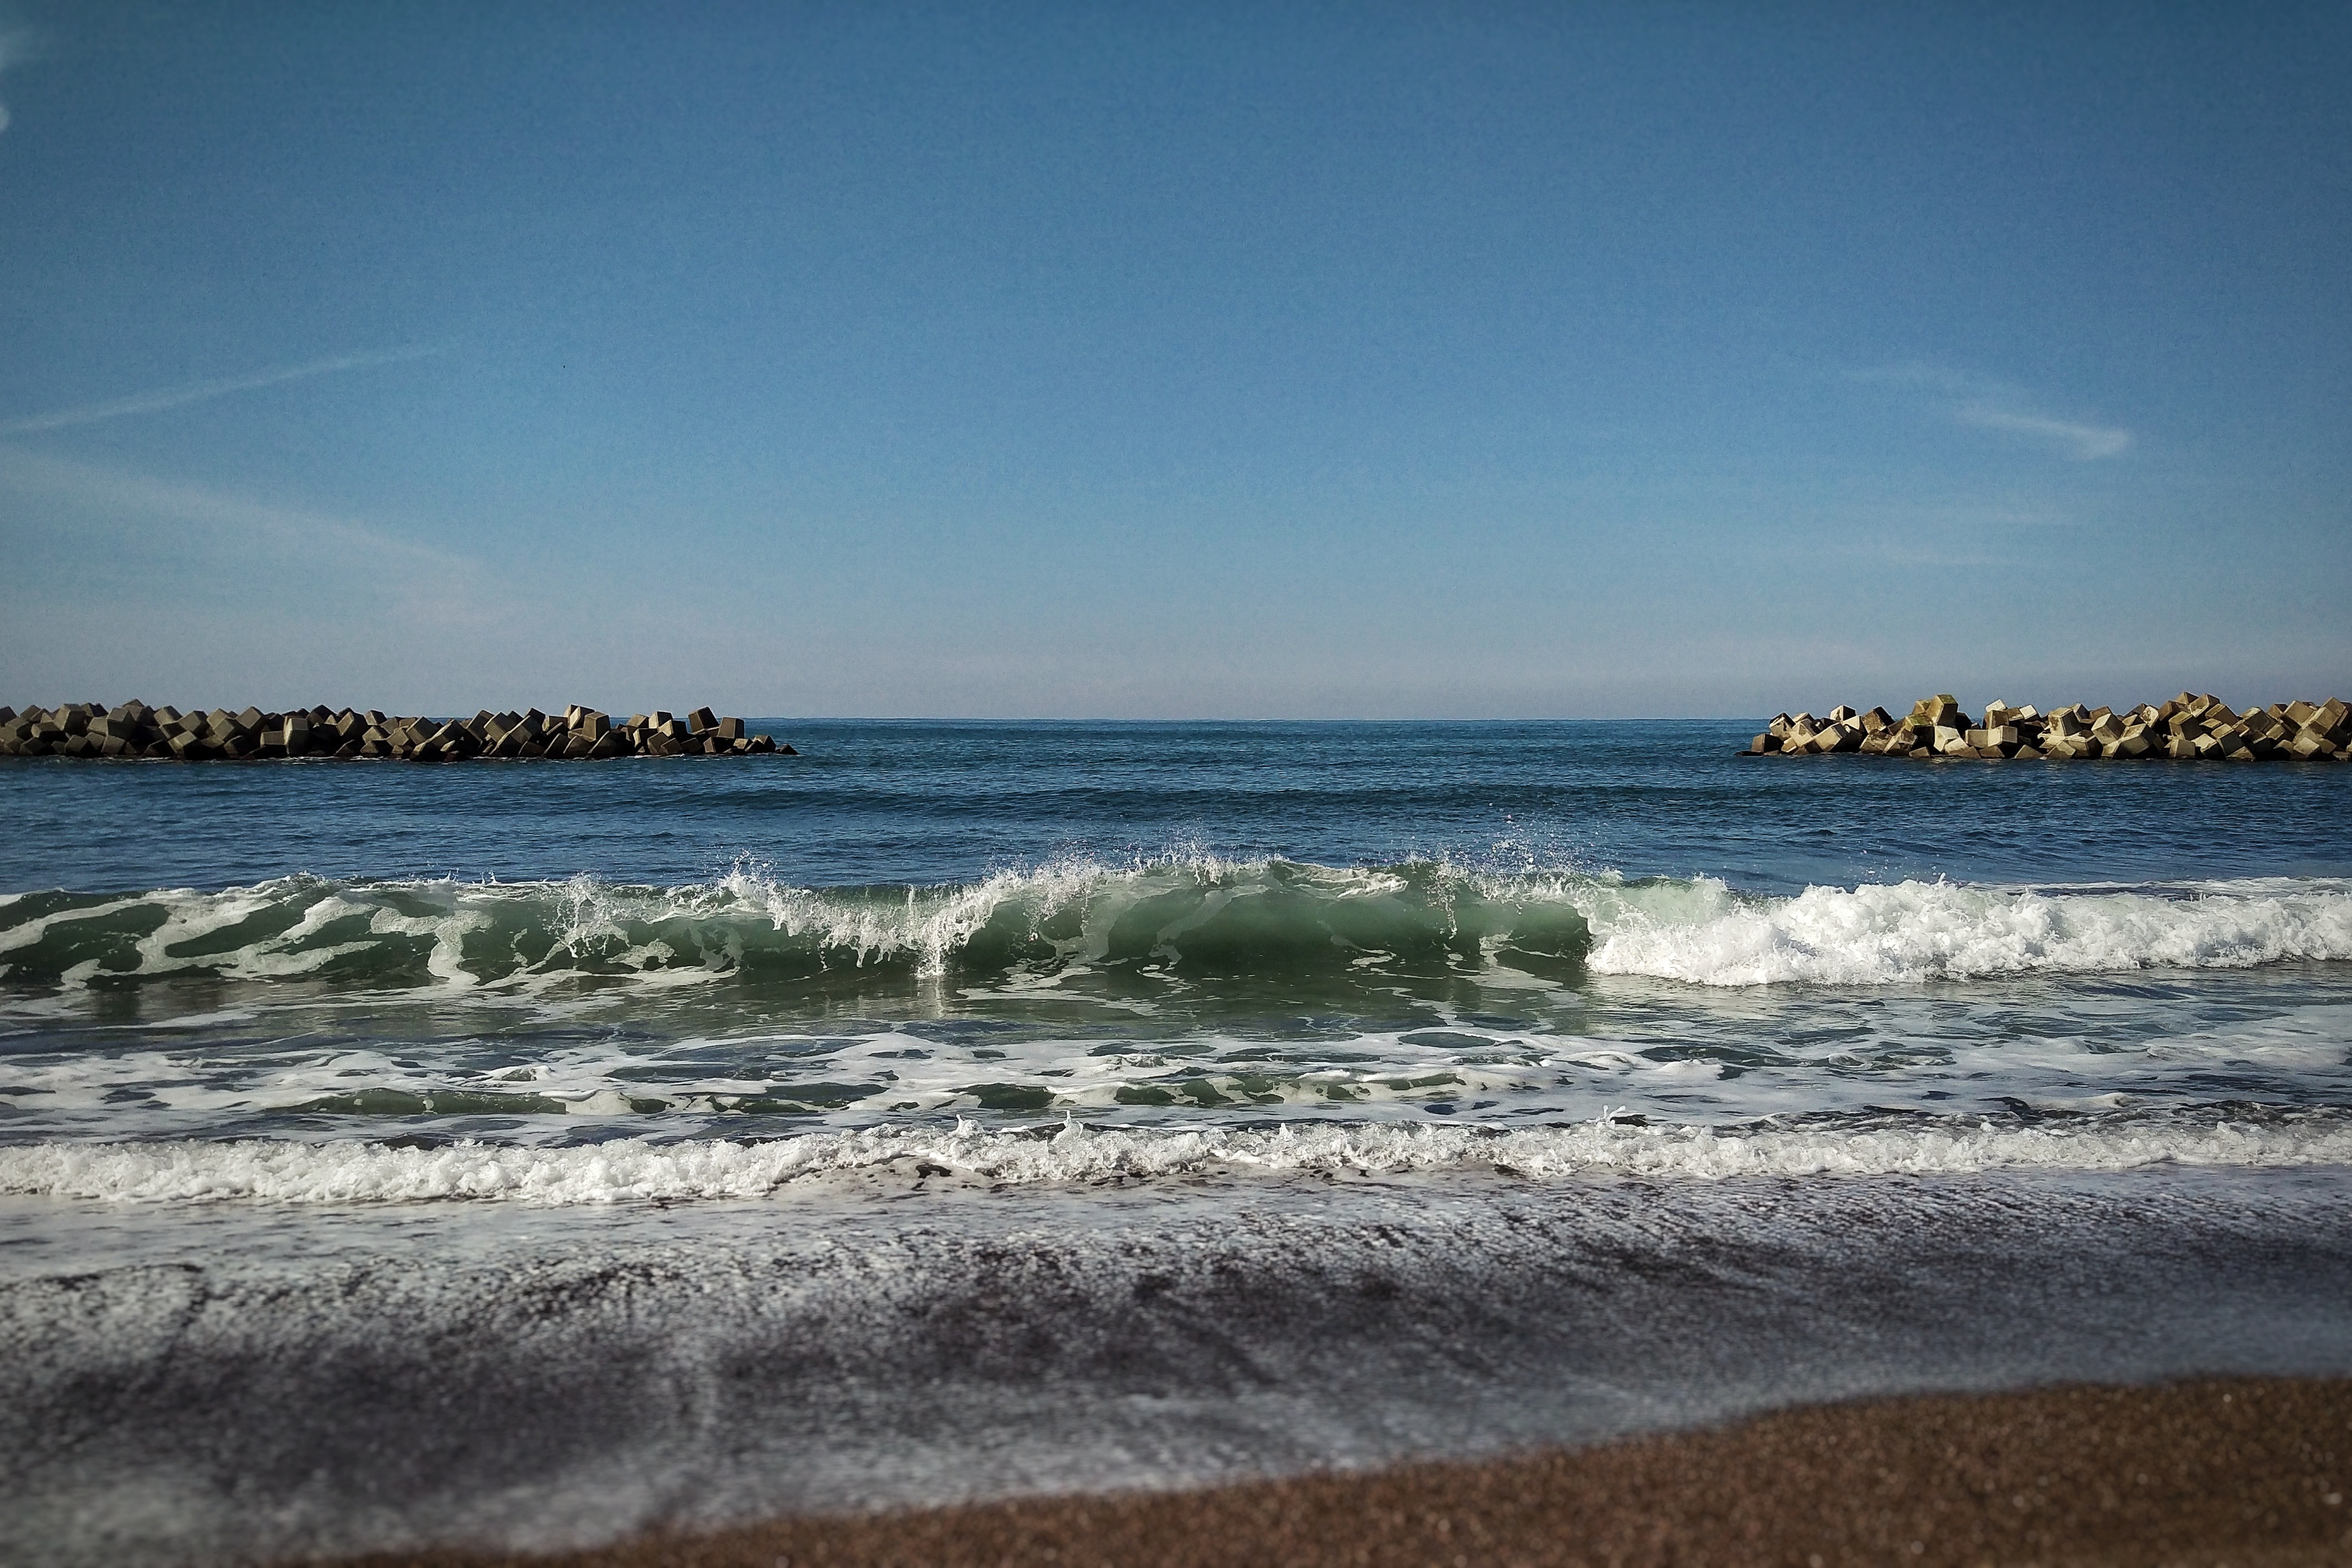
beach, landscape, sea, coast, sand, ocean, horizon, cloud, sky, morning, shore, wave, dusk, natural, bay, material, body of water, cape, wind wave